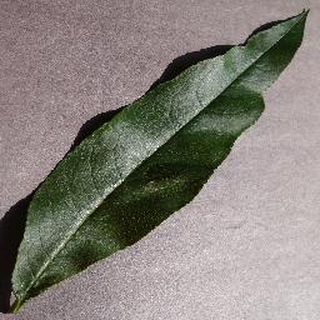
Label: healthy_peach